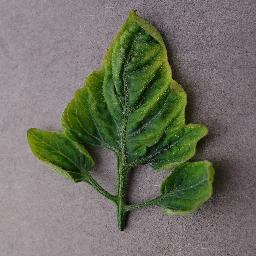
Label: Tomato___Tomato_Yellow_Leaf_Curl_Virus